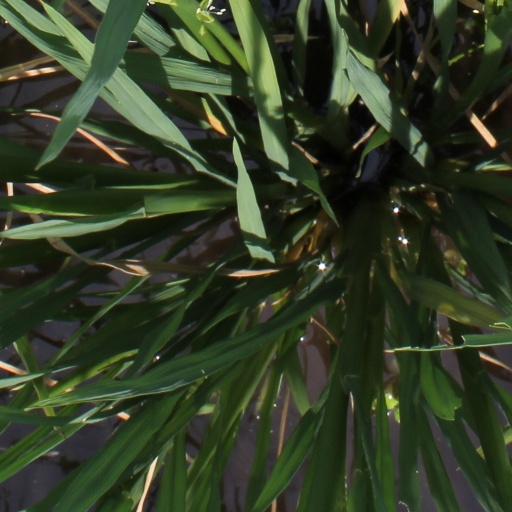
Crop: rice